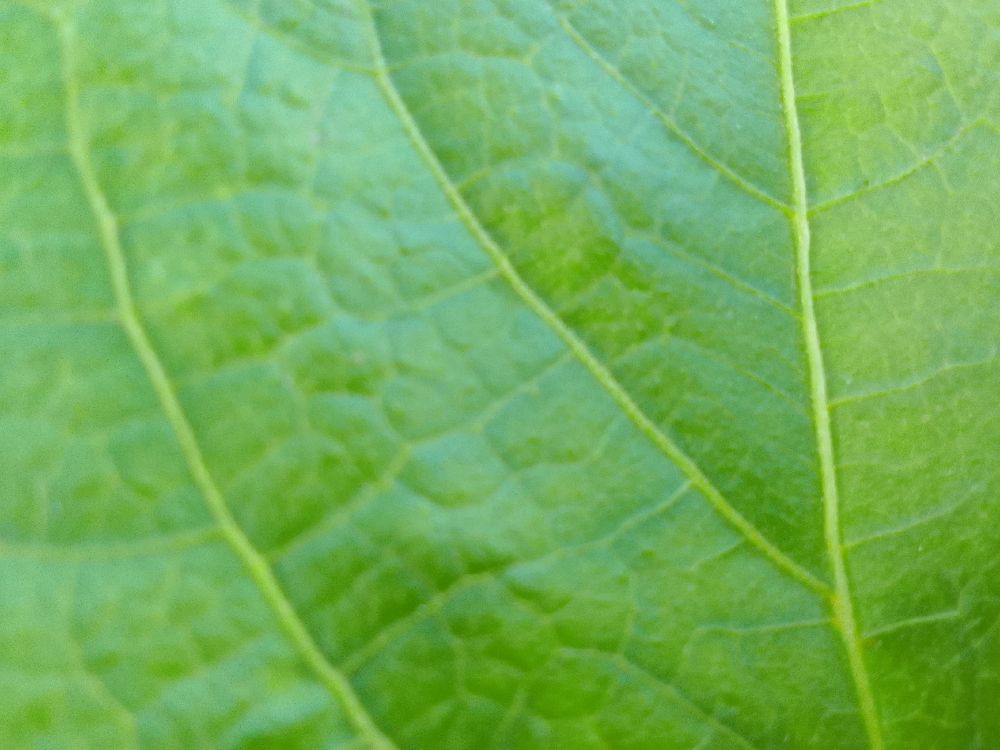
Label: healthy